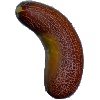
Label: Cucumber Ripe 1